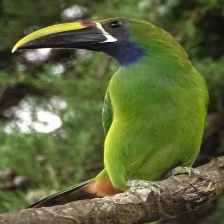
Species: BLUE THROATED TOUCANET
Scientific name: AULACORHYNCHUS CAERULEOGULARIS
ImageNet parent category: toucan